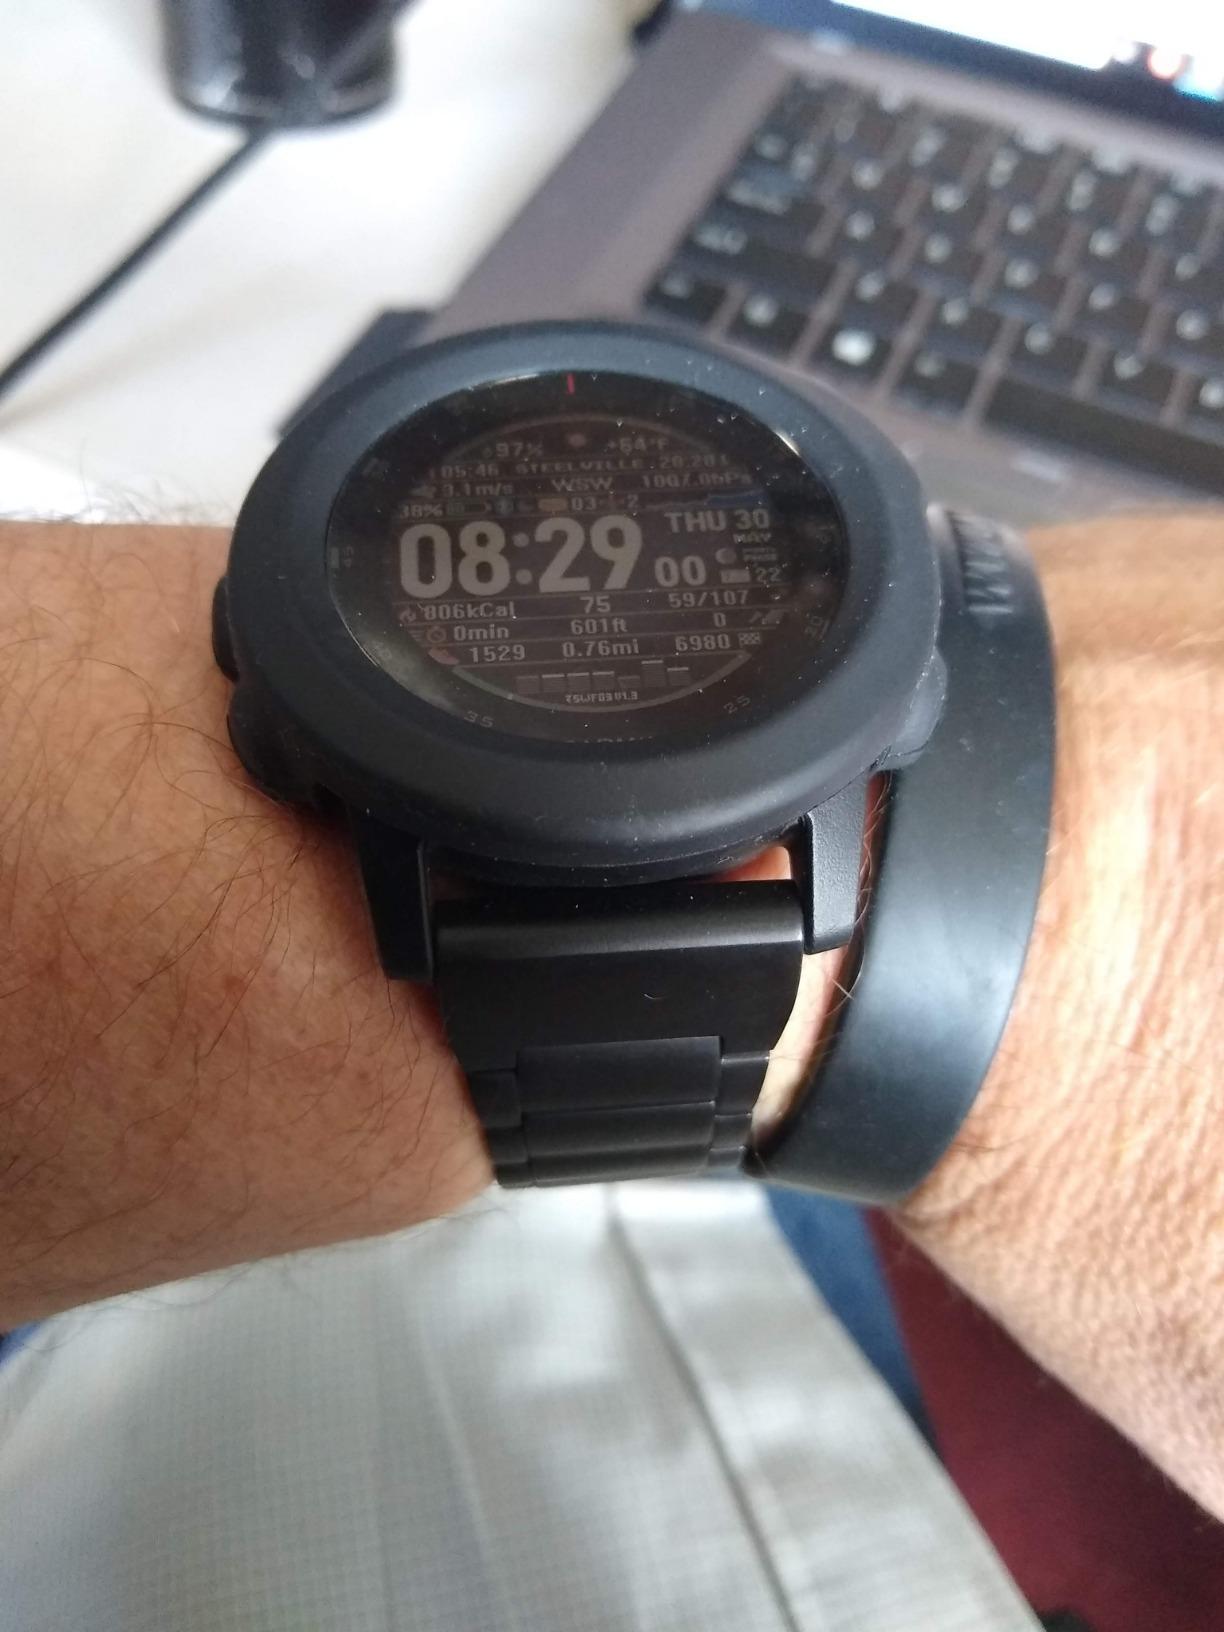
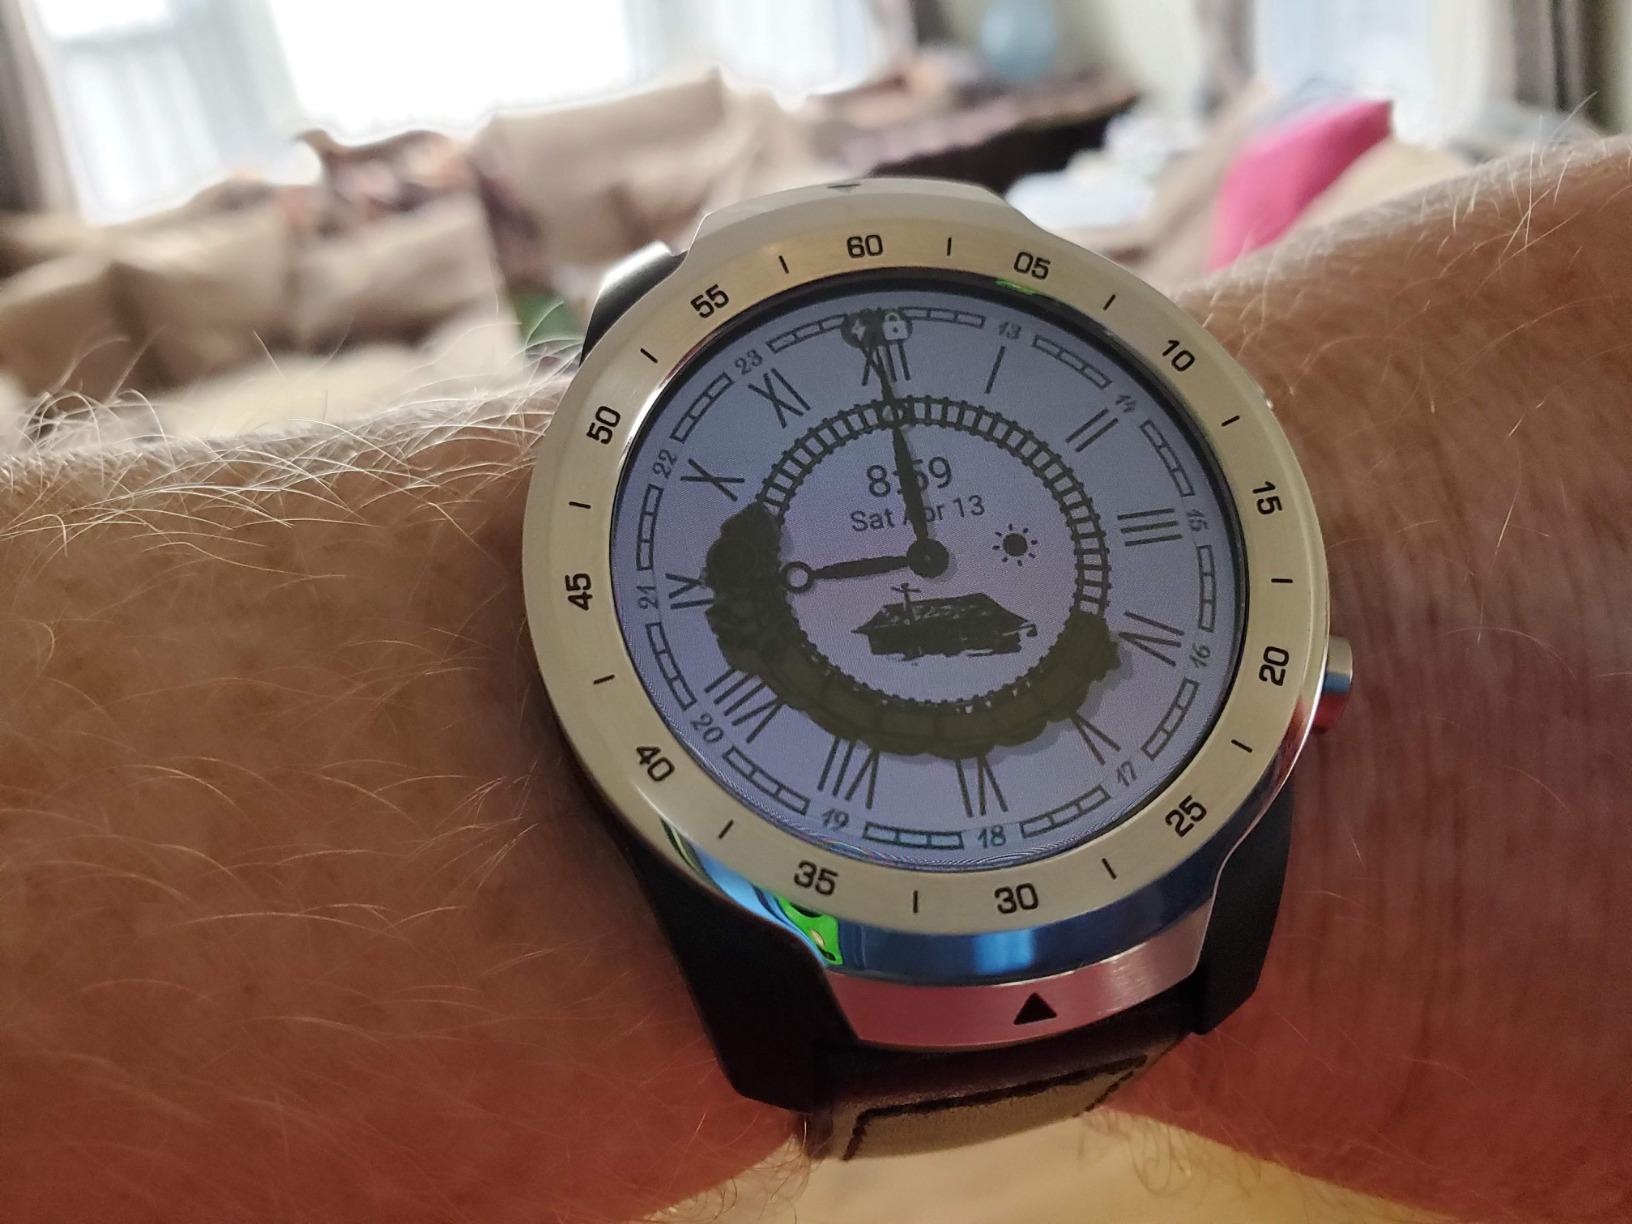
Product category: smartwatch
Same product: no